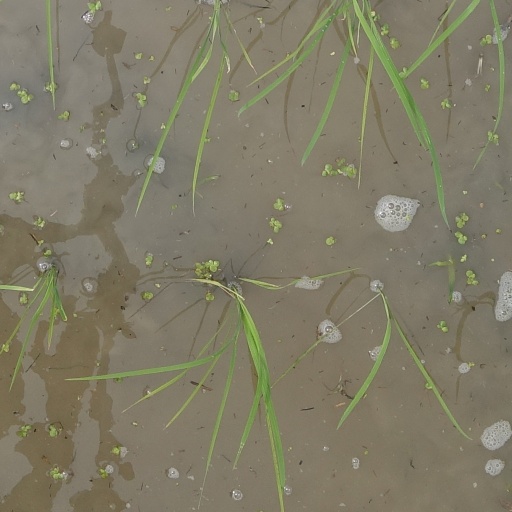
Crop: rice